Courchaton

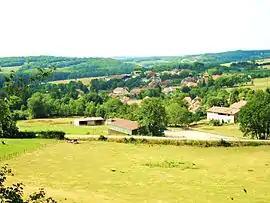
A general view of Courchaton

Courchaton is a former commune in the Haute-Saône department in the region of Bourgogne-Franche-Comté in eastern France. On 1 January 2025, it was merged into the new commune of Belles-Fontaines.